Brett Ferres

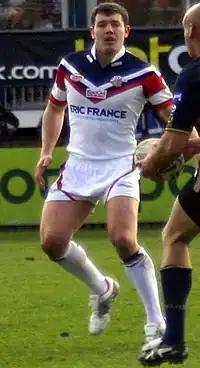
Ferres playing for the Wakefield Trinity Wildcats

In late 2006, Ferres signed for Wakefield Trinity in exchange for David Solomona who went to the Bradford club.